Dev Shumsher Jung Bahadur Rana

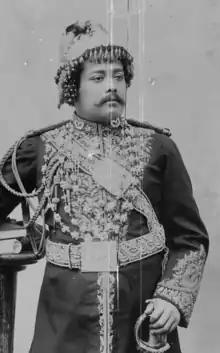
Dev Shumsher Jung Bahadur Rana

Sri Maharaja, Dev Shumsher Jung Bahadur Rana (17 July 1862 – 20 February 1914) was the Prime Minister of Nepal for 114 days in 1901. He was also the King of Lamjung and Kaski.